U. R. Ananthamurthy

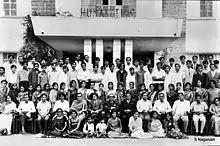
U. R. Ananthamurthy at Manasa Gangotri, University of Mysore in the early 1970s before embarking to England. ("seated on chairs: 9th from left")

Ananthamurthy was born into Kannada-speaking Brahmin family in Melige, in Tirthahalli taluk in the Shimoga District. His education started in a traditional Sanskrit school in Doorvasapura and continued in Tirthahalli and Mysore. After receiving a Master of Arts degree from the University of Mysore, U. R. Ananthamurthy taught in the English department at University of Mysore ("pictured") for a while before embarking to England for further studies on a Commonwealth Scholarship. He earned his doctorate from the University of Birmingham in 1966 for his dissertation thesis entitled "Politics and Fiction in the 1930s".